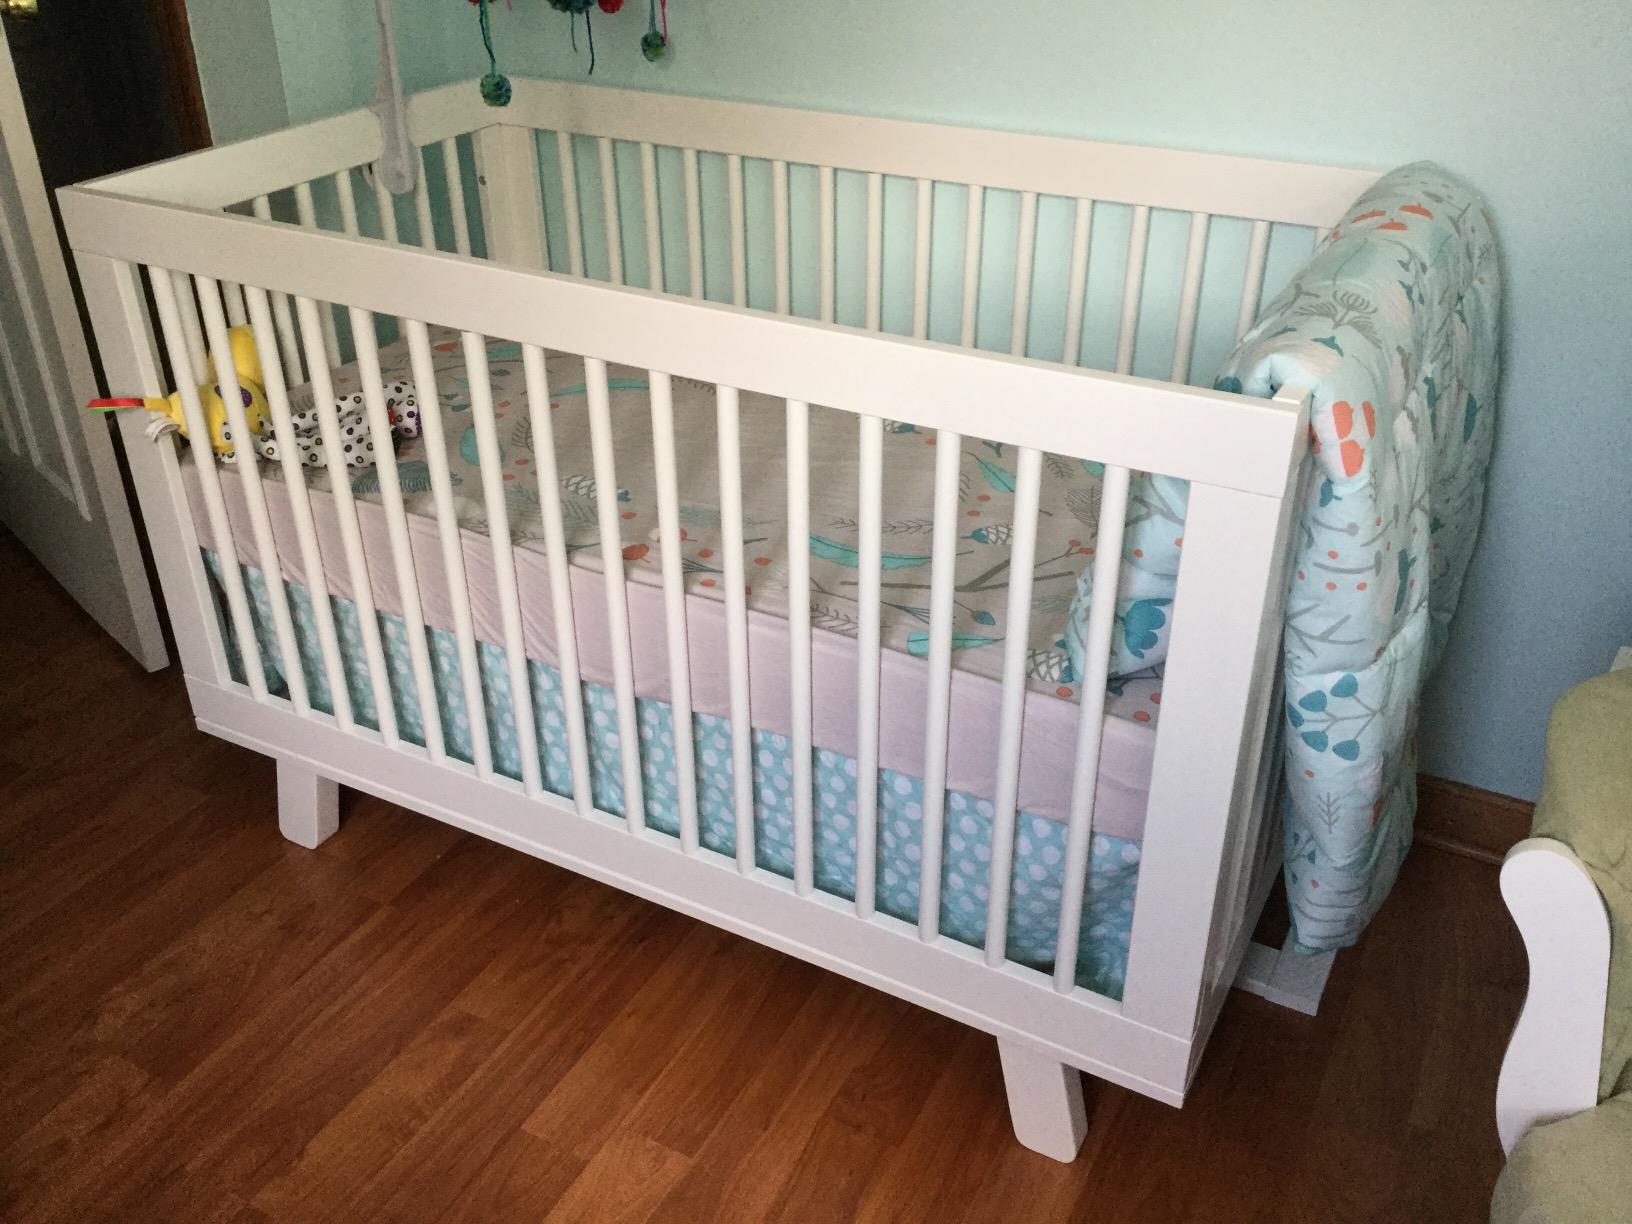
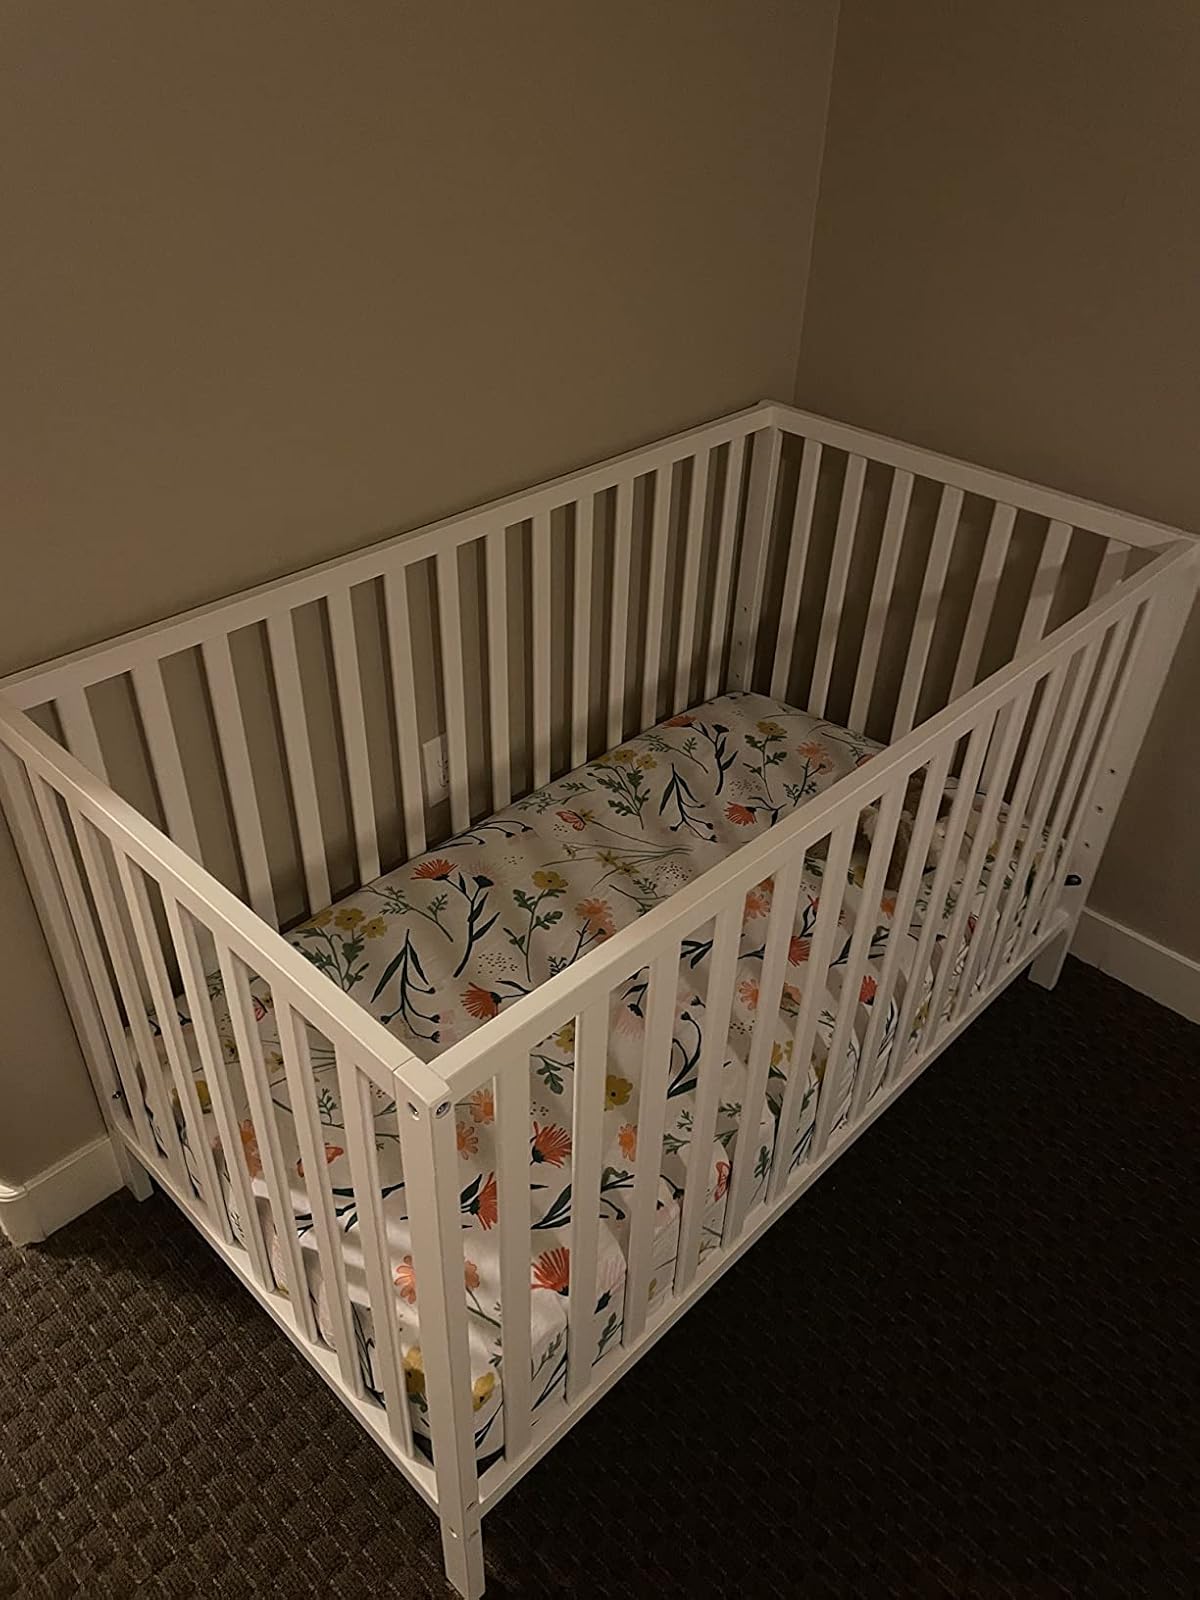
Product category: products_crib
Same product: no